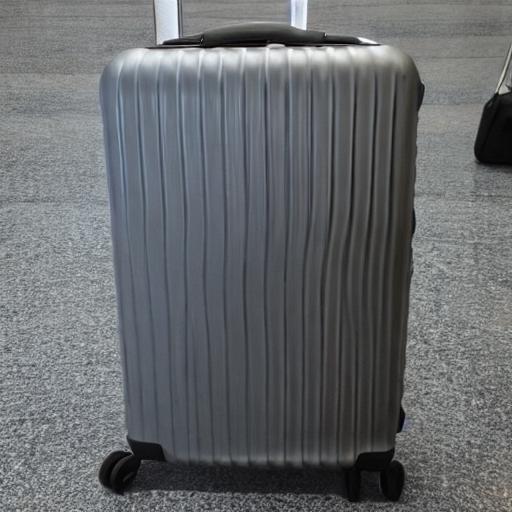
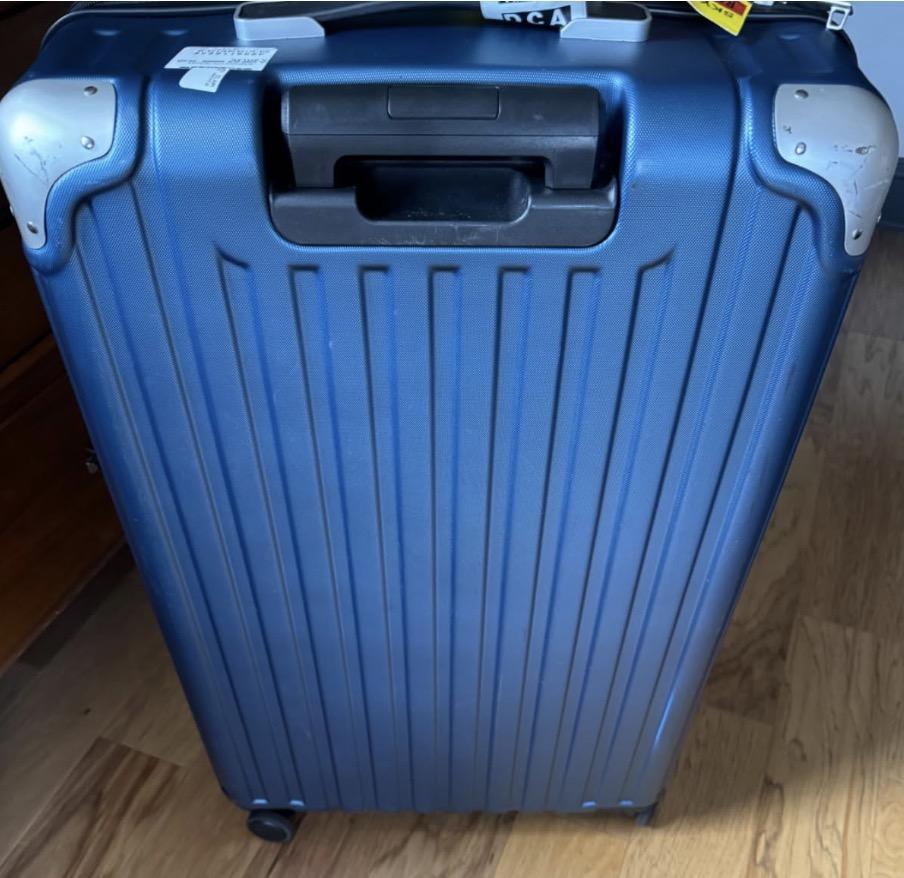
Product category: items_tea
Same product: no